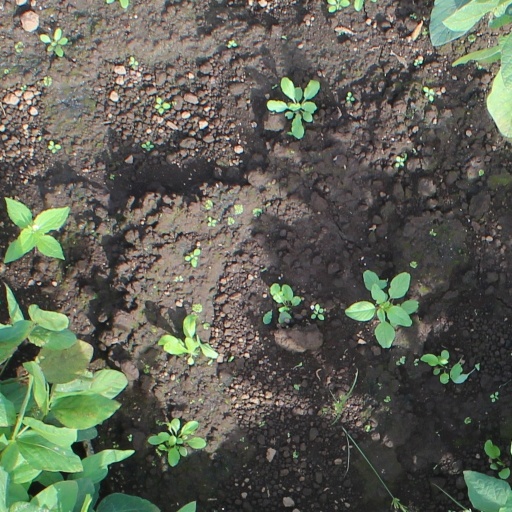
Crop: soybean